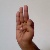
The image shows a hand gesture representing the letter 'F' in Indian Sign Language.